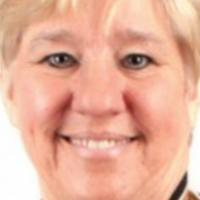
Age group: age 56-65